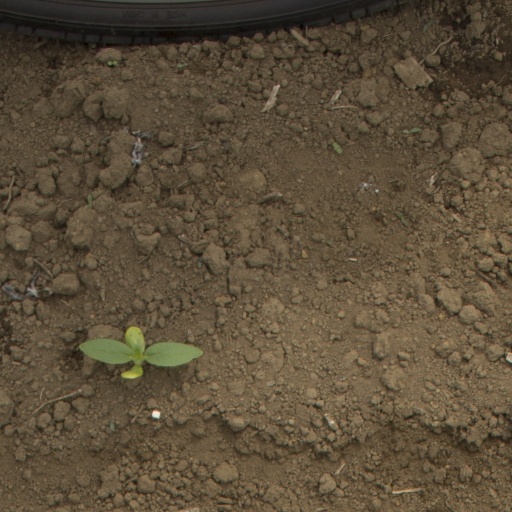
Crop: Jerusalem artichoke